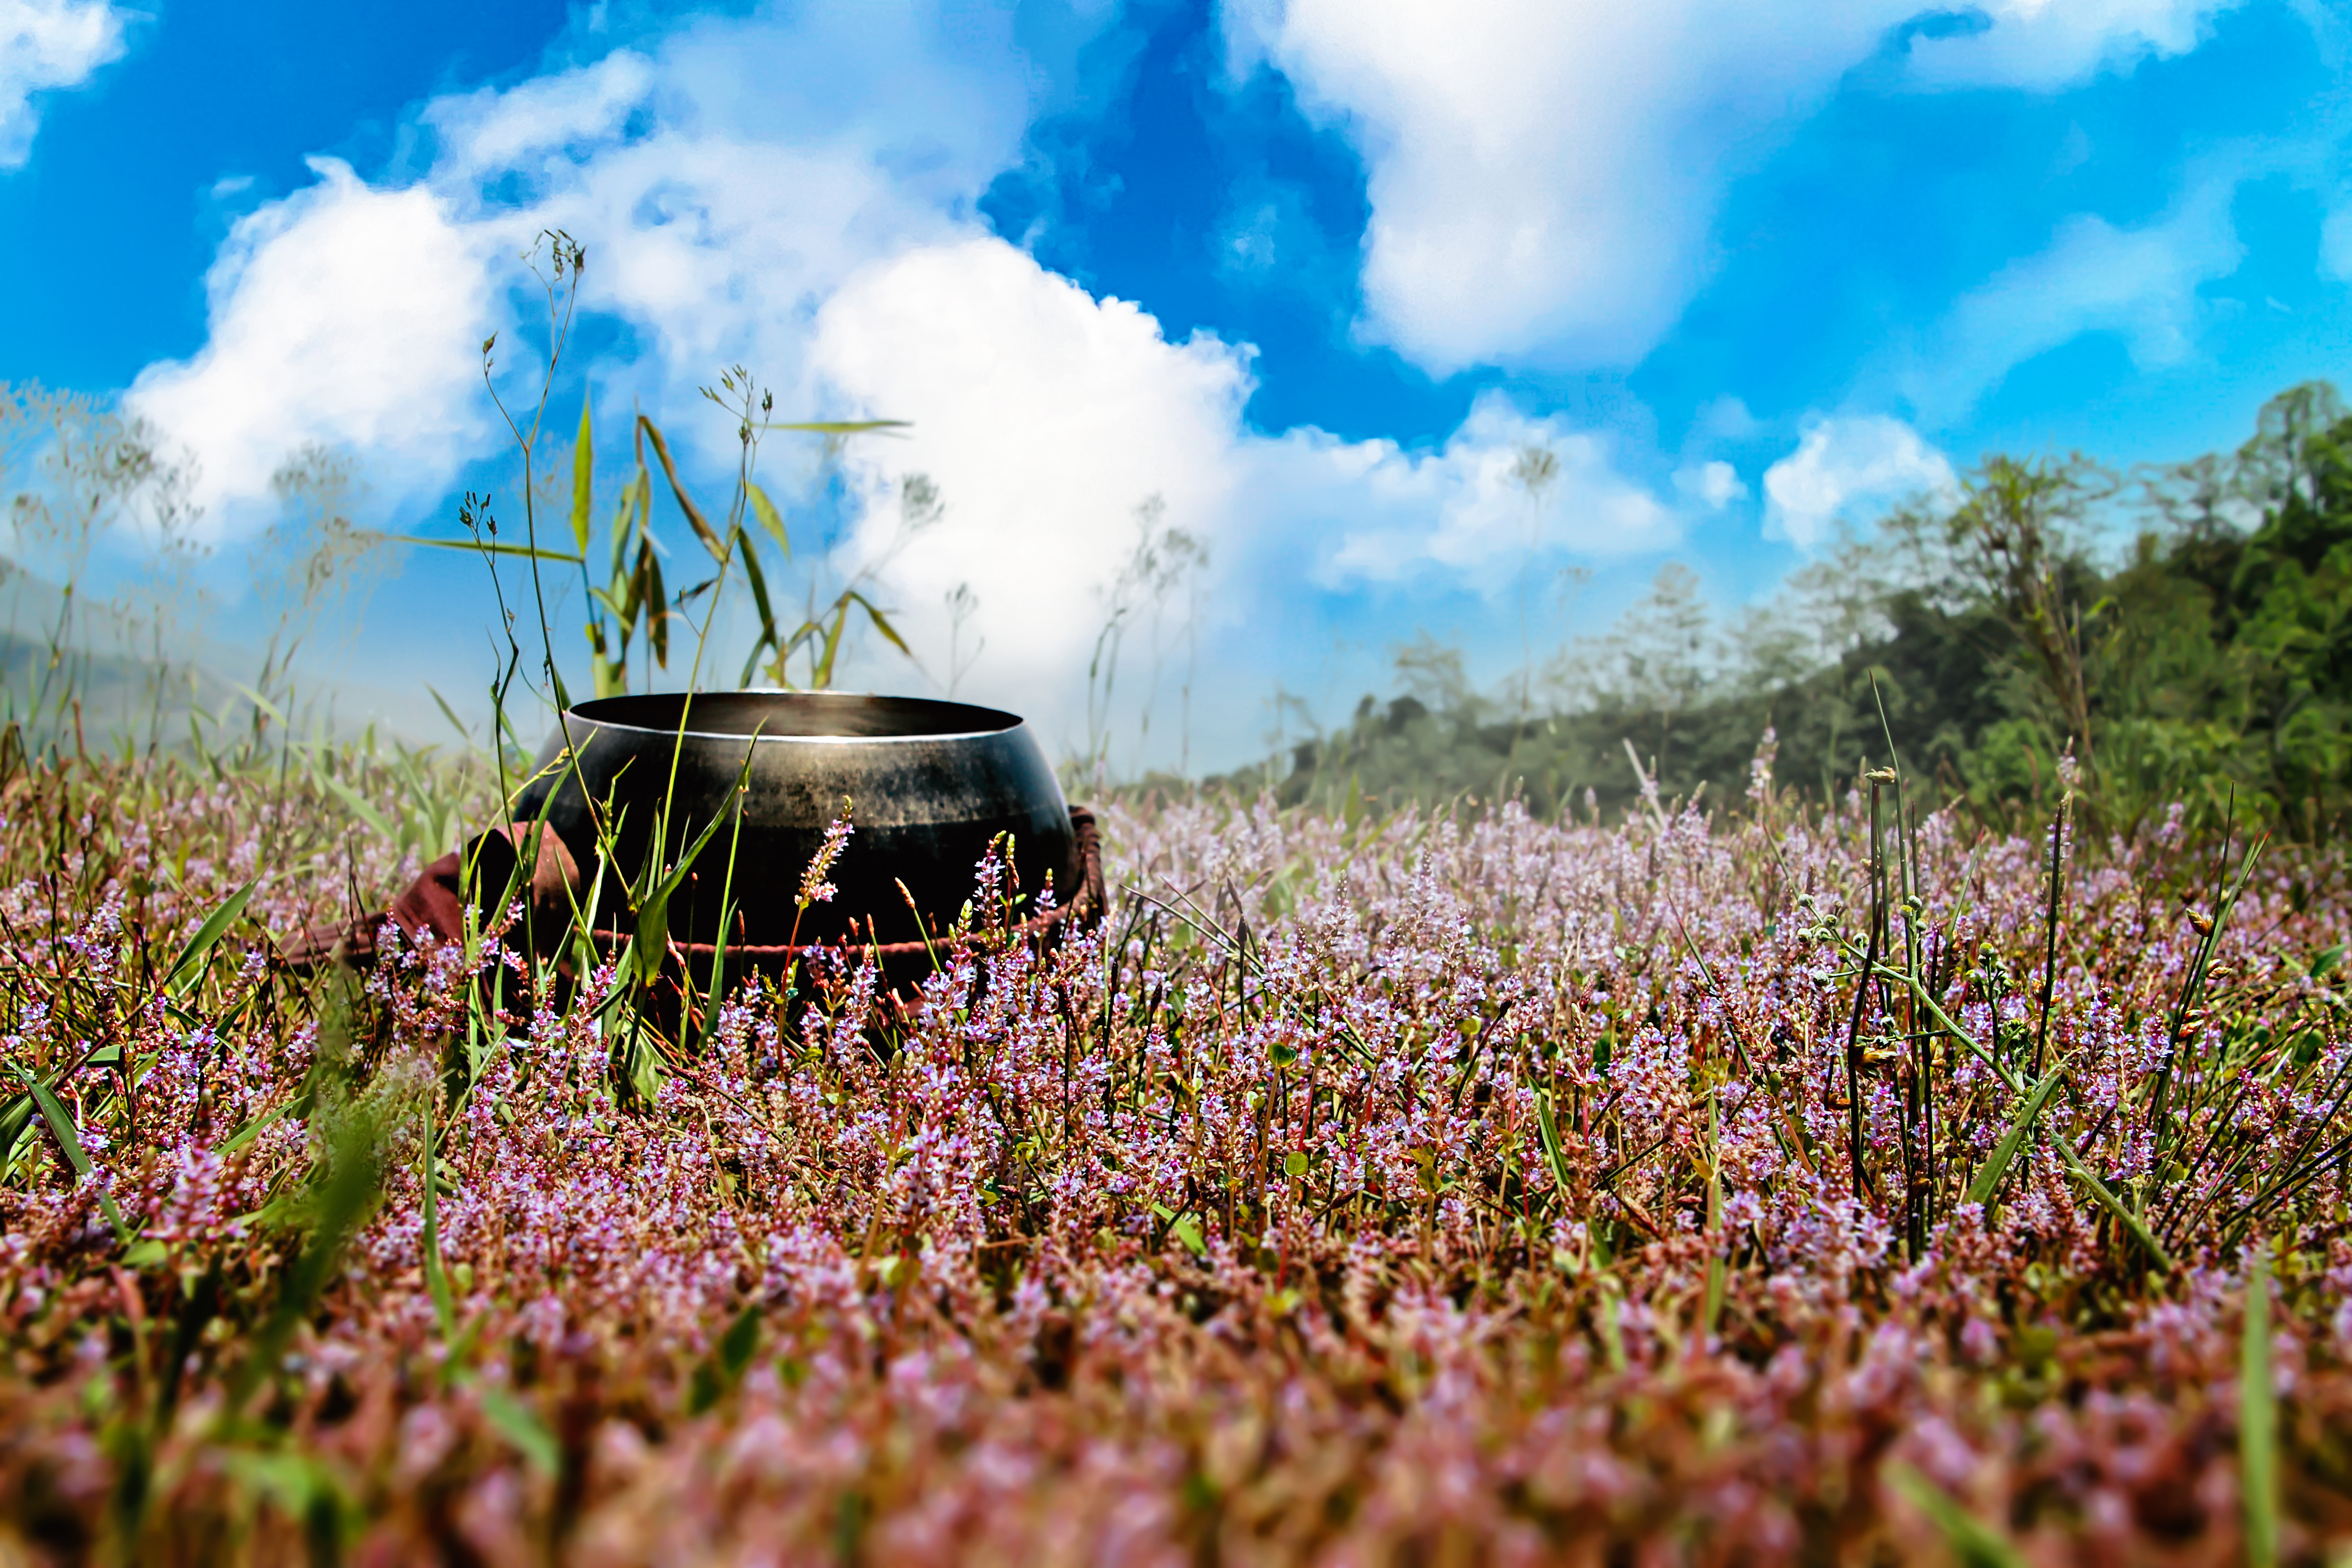
nature, himalaya, flora, flowers, theravada buddhism, cloud, flower, plant, sky, plant community, ecoregion, People in nature, natural landscape, agriculture, grass, petal, cumulus, grassland, shrub, landscape, meadow, horizon, plain, rural area, flowering plant, grass family, field, prairie, tree, herbaceous plant, plantation, hill, wildflower, crop, annual plant, soil, spring, pasture, meteorological phenomenon, steppe, happy, garden, farm, plant stem, magenta, coquelicot, Forb, lily family, cash crop